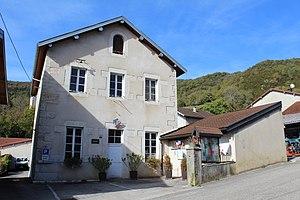
Mairie de Coisia, Thoirette-Coisia.
Coisia est une ancienne commune française située dans le département du Jura en région Bourgogne-Franche-Comté. On nomme ses habitants les Coisiatiers.